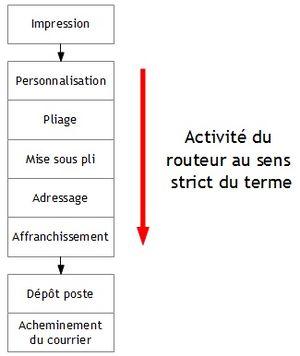
Explication de la chaîne de routage
Le routage courrier est le conditionnement et l'envoi en masse de journaux ou courriers administratifs et publicitaires.